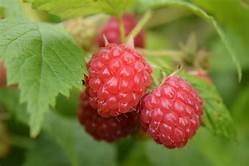
Label: raspberry